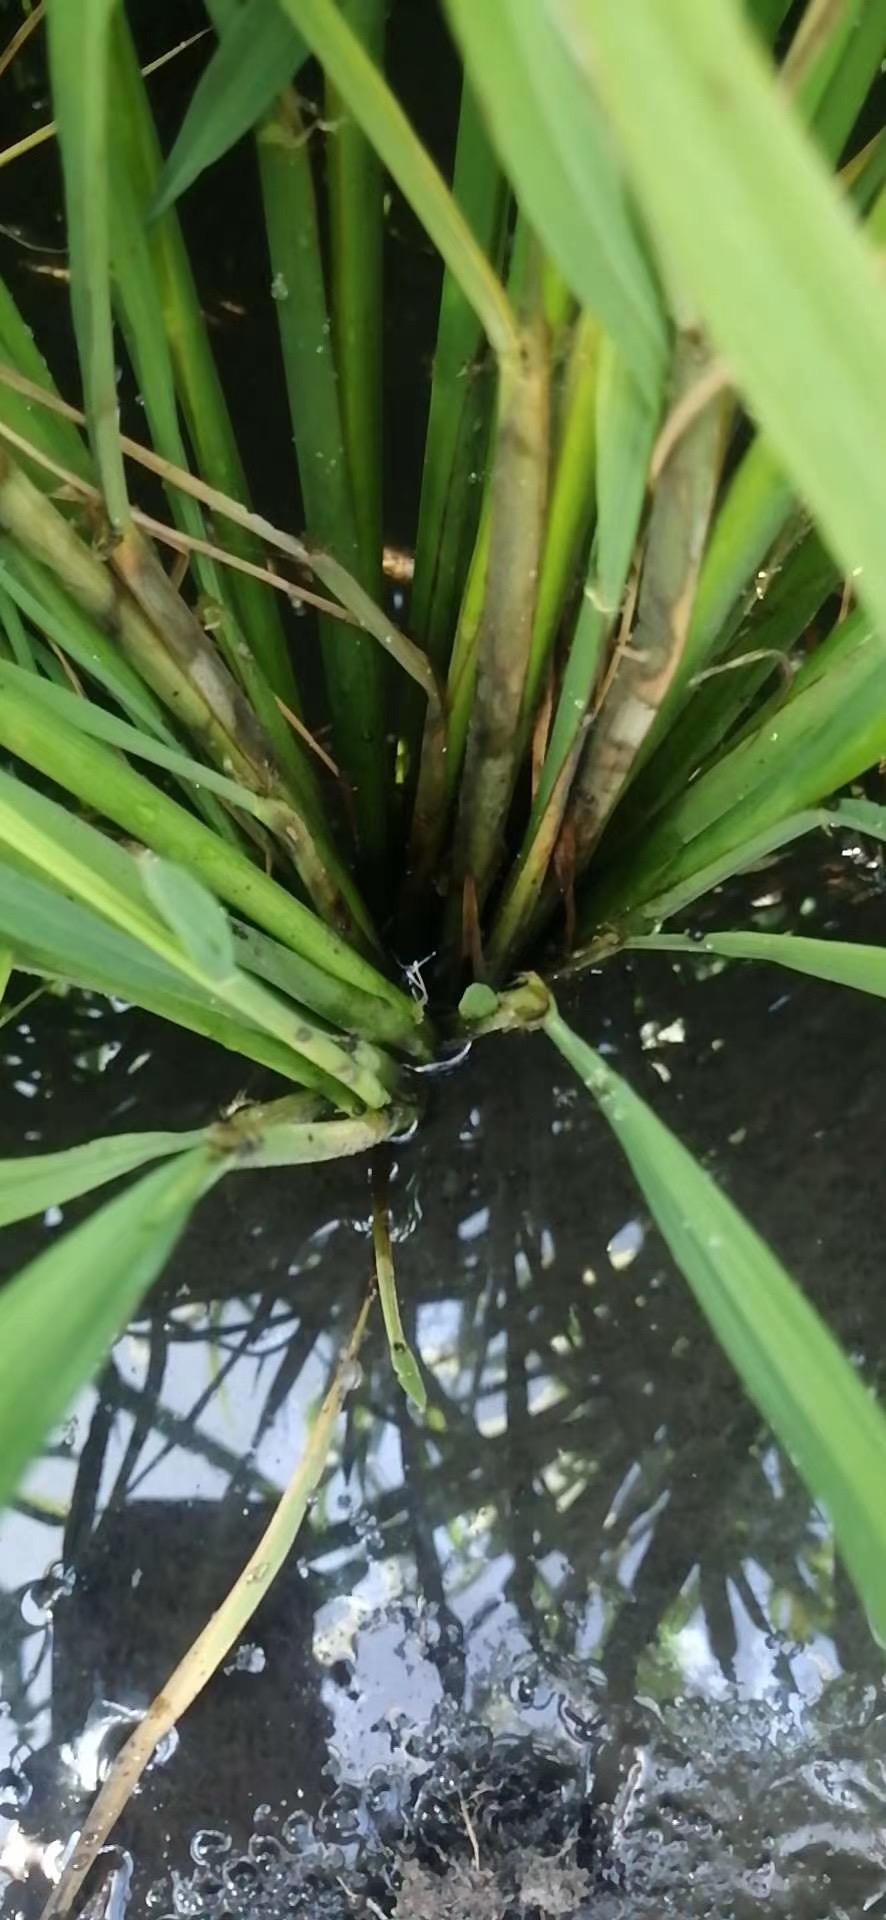
Plant: Rice
Disease: rice sheath blight